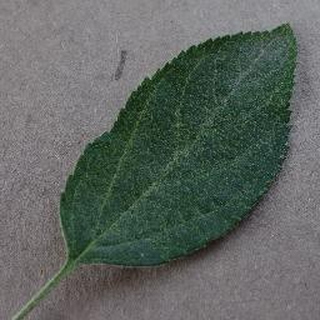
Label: healthy_apple